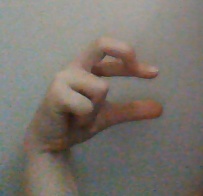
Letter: thal